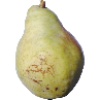
Label: Pear Williams 1